Herculanum (opera)

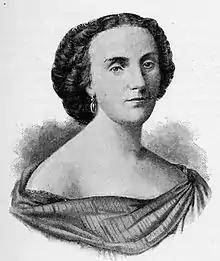
Adelaide Borghi-Mamo, who created the role of Olympia

"The palace and gardens of Olympia at the right; to the left, sphinxes mark the Egyptian quarters of the city, where cargo arrives from the port of Alexandria. In the background, temples, villas, and palaces"